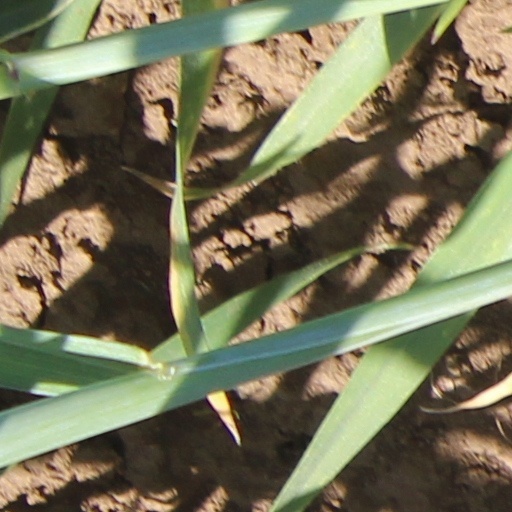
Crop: wheat